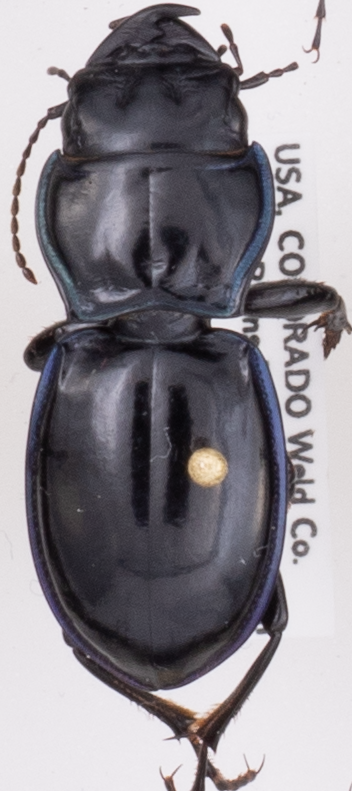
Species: Pasimachus elongatus
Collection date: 2021-06-23
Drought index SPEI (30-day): -0.244
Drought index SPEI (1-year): -0.404
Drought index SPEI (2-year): -0.728